Champollion: A Scribe for Egypt

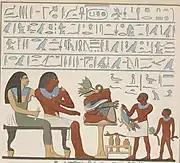
Detail of a stone tablet found in a tomb at Thebes, discovered by the Earl of Belmore. Lithograph made by Charles Joseph Hullmandel (1818), reproduced on the back cover.

The book , on which the film is based, is an illustrated biography of the decipherer of hieroglyphs, published in pocket format by Éditions Gallimard on 23 November 1990. Written by the French Egyptologist and CNRS researcher , this work is the volume in the encyclopaedic collection "Découvertes Gallimard", and part of the collection's series.